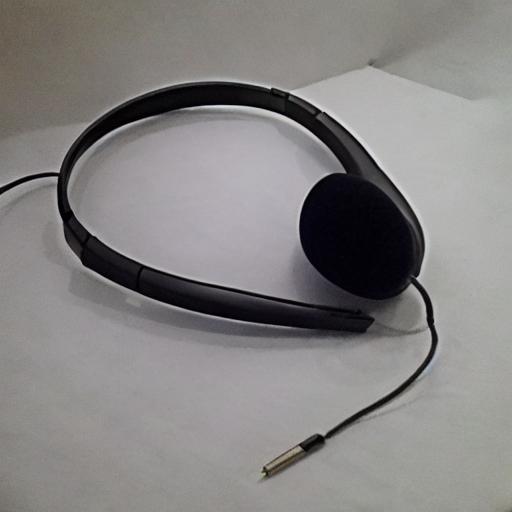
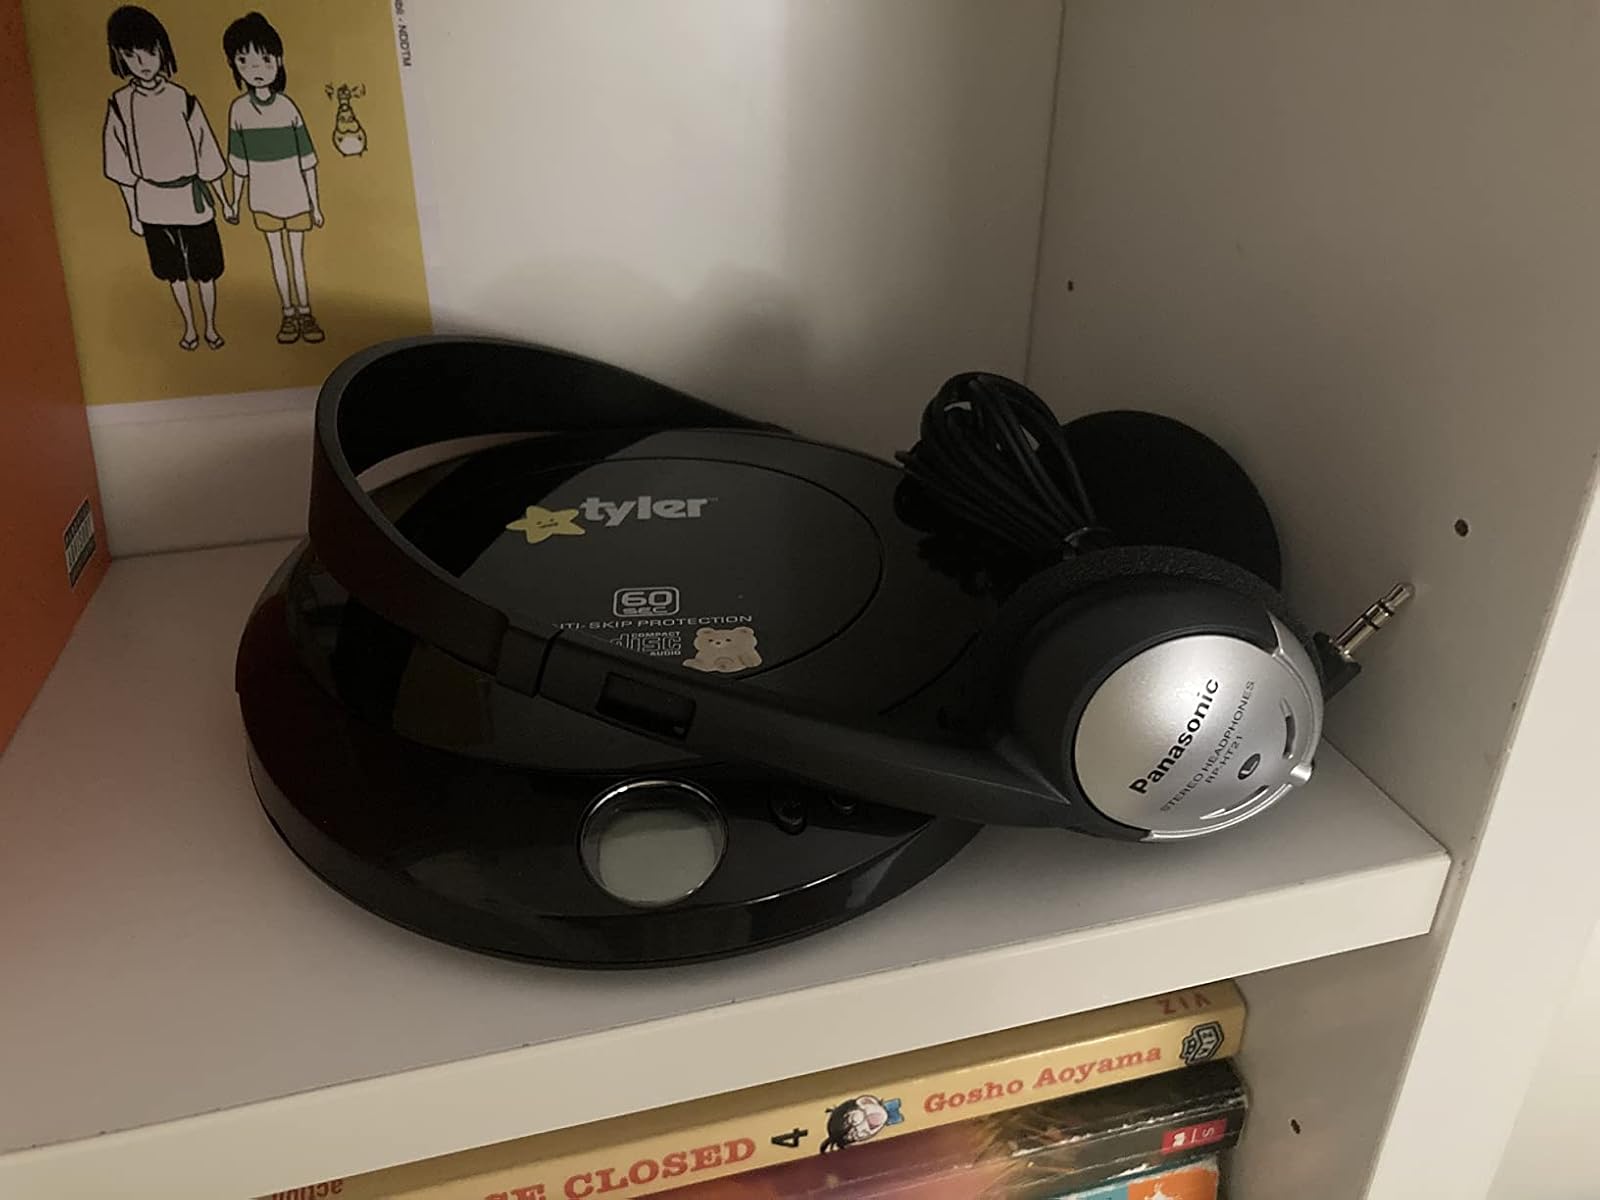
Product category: headphones
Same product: no